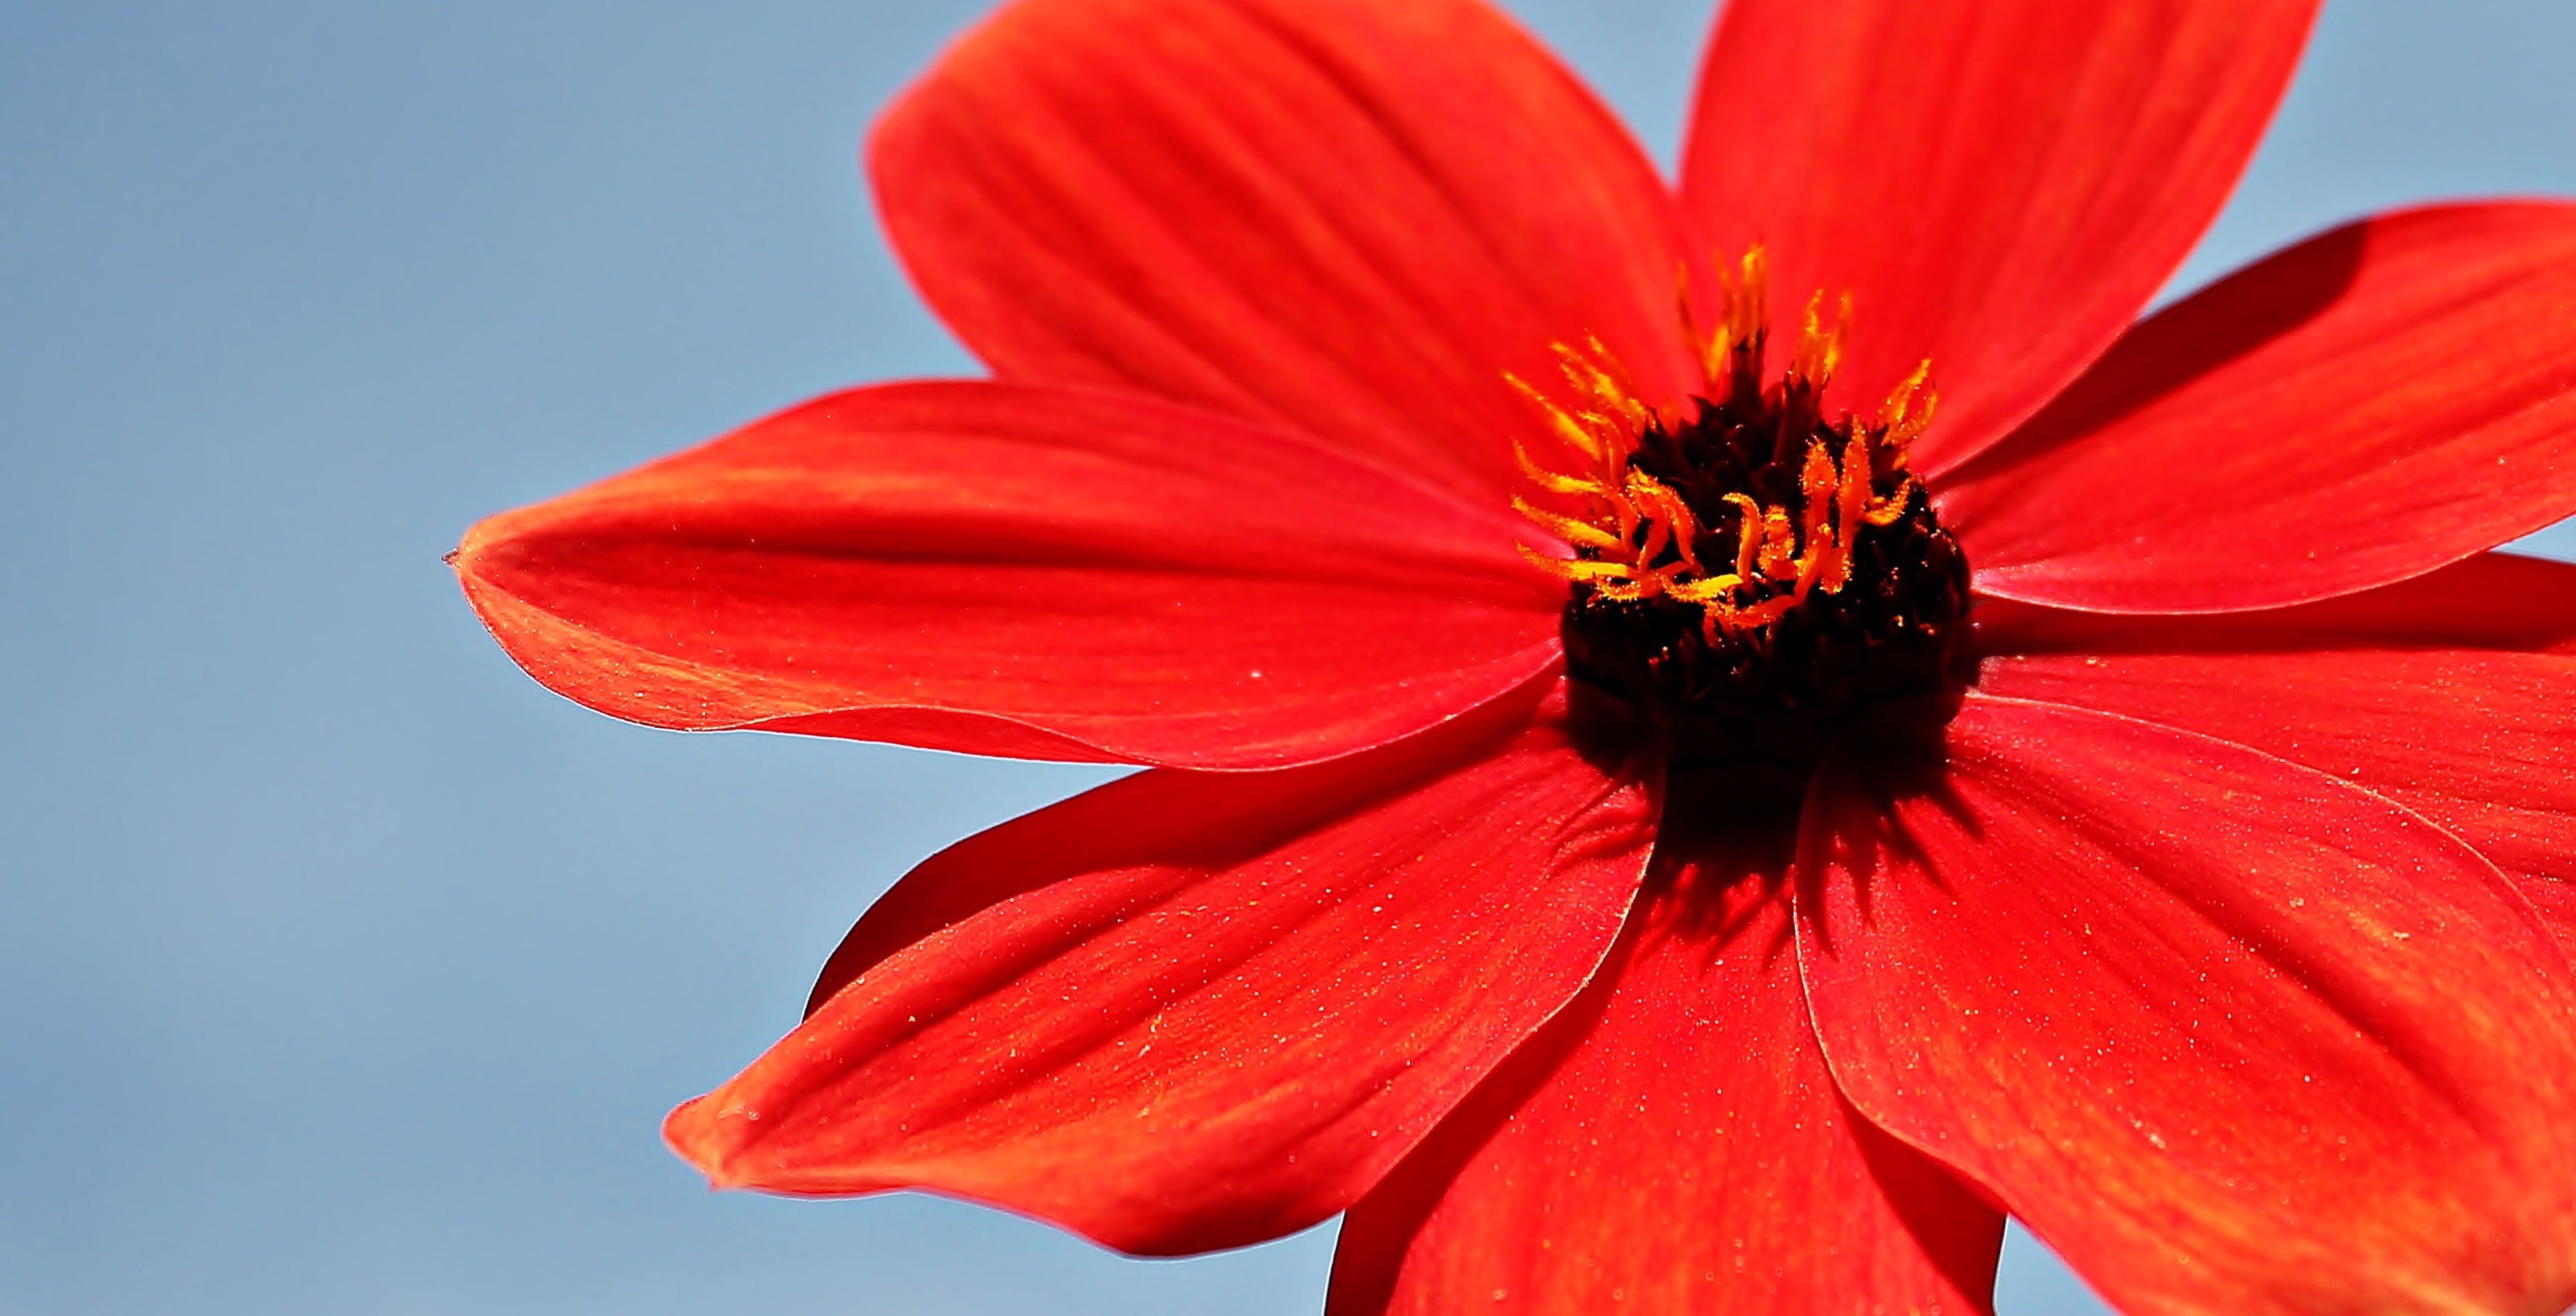
nature, blossom, plant, photography, flower, petal, bloom, summer, red, flora, side view, map, close up, dahlia, background, bee, bud, dahlia garden, greeting card, composites, macro photography, ornamental plant, flowering plant, ornamental flower, daisy family, red dahlia, plant stem, land plant, garden cosmos